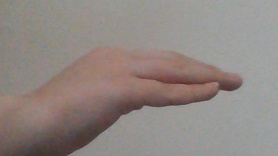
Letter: haa